Blebbishield emergency program

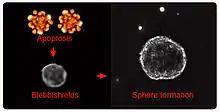
Human RT4 bladder cancer cells (RT4P) undergo apoptosis and subsequent blebbishield formation (Left panel: Schematic) by bleb-bleb fusion. Blebbishields in turn fuse to each other to form cancer stem cell spheres (Right panel:Photograph).

Blebbishields were first identified in human bladder cancer cell line RT4 (HTB-2: ATCC), referred to as RT4P (RT4 parent) in the initial report.